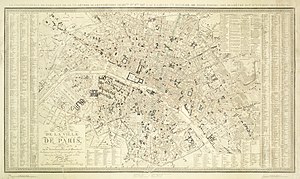
Paris forhenværende kommuner
Kort over Paris opdelt i 12 arrondissementer og 48 kvarterer (1843).
Paris forhenværende kommuner var de kommuner, der lå der hvor det nuværende Paris departement ligger. De lå oprindeligt i departementet Seine, som blev oprettet efter den franske revolution.